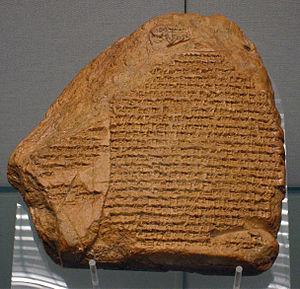
L'histoire de la Mésopotamie débute avec le développement des communautés sédentaires dans le nord de la Mésopotamie au début du Néolithique, et s'achève dans l'Antiquité tardive. Elle est reconstituée grâce à l'analyse des fouilles archéologiques des sites de cette région, et à partir du IVᵉ millénaire av. J.‑C. par des textes écrits essentiellement sur des tablettes d'argile, la Mésopotamie étant l'une des premières civilisations à inventer l'écriture, avec l’Égypte antique.
L'Empire néo-babylonien correspond à une période de l'histoire du royaume de Babylone comprise entre 626 et 539 av. J.-C. Cette époque marque le sommet de la puissance babylonienne, constituant un véritable empire reprenant l'héritage de l'empire assyrien qu'il a abattu et dominant tout le Moyen-Orient. En réalité, cette puissance apparaît comme étant avant tout le fait de Nabopolassar et de son fils Nabuchodonosor II, le royaume s'écroulant une vingtaine d'années après la mort de ce dernier, sous les coups du roi perse Cyrus II, le fondateur de l'empire achéménide.
La littérature de la Mésopotamie antique comprend un ensemble de textes en écriture cunéiforme, écrits pour la plupart sur des tablettes d'argile exhumées sur les sites de Mésopotamie et de régions voisines par les archéologues depuis le XIXᵉ siècle Elles sont rédigées dans les deux langues majeures de cette civilisation, le sumérien et l'akkadien.
538 av. J.-C. : fin du règne de Malenaken. La capitale du royaume de Kouch est transférée de Napata à Méroé, entre la Ve et la VIᵉ cataracte. Mais les souverains coushites se feront enterrer à Napata jusqu’à la fin du IVᵉ siècle. Le royaume de Méroé va durer près de mille ans, dirigé pratiquement par la même famille. C’est une monarchie élective, le roi étant choisi par les grands du royaume parmi les princes du sang pour ses qualités. Alors que la région de Napata est devenue aride, Méroé est environné de terres fertiles où peuvent être aménagés de grands bassins d’irrigation. Méroé devient un centre important de la fonte et du travail du fer.